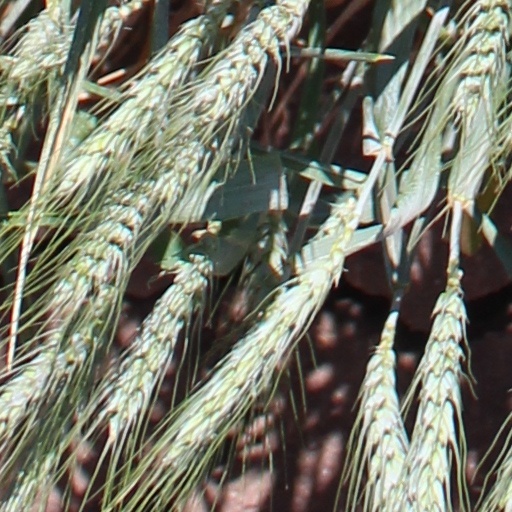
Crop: wheat